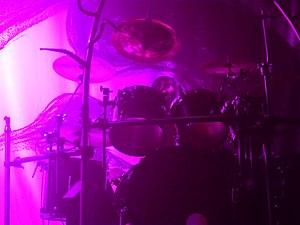
Frost (Satyricon) à Nantes en octobre 2017.
Frost, de son vrai nom Kjetil-Vidar Haraldstad, né le 28 juin 1973 à Øyer en Norvège, est un des batteurs de black metal les plus efficaces au monde.